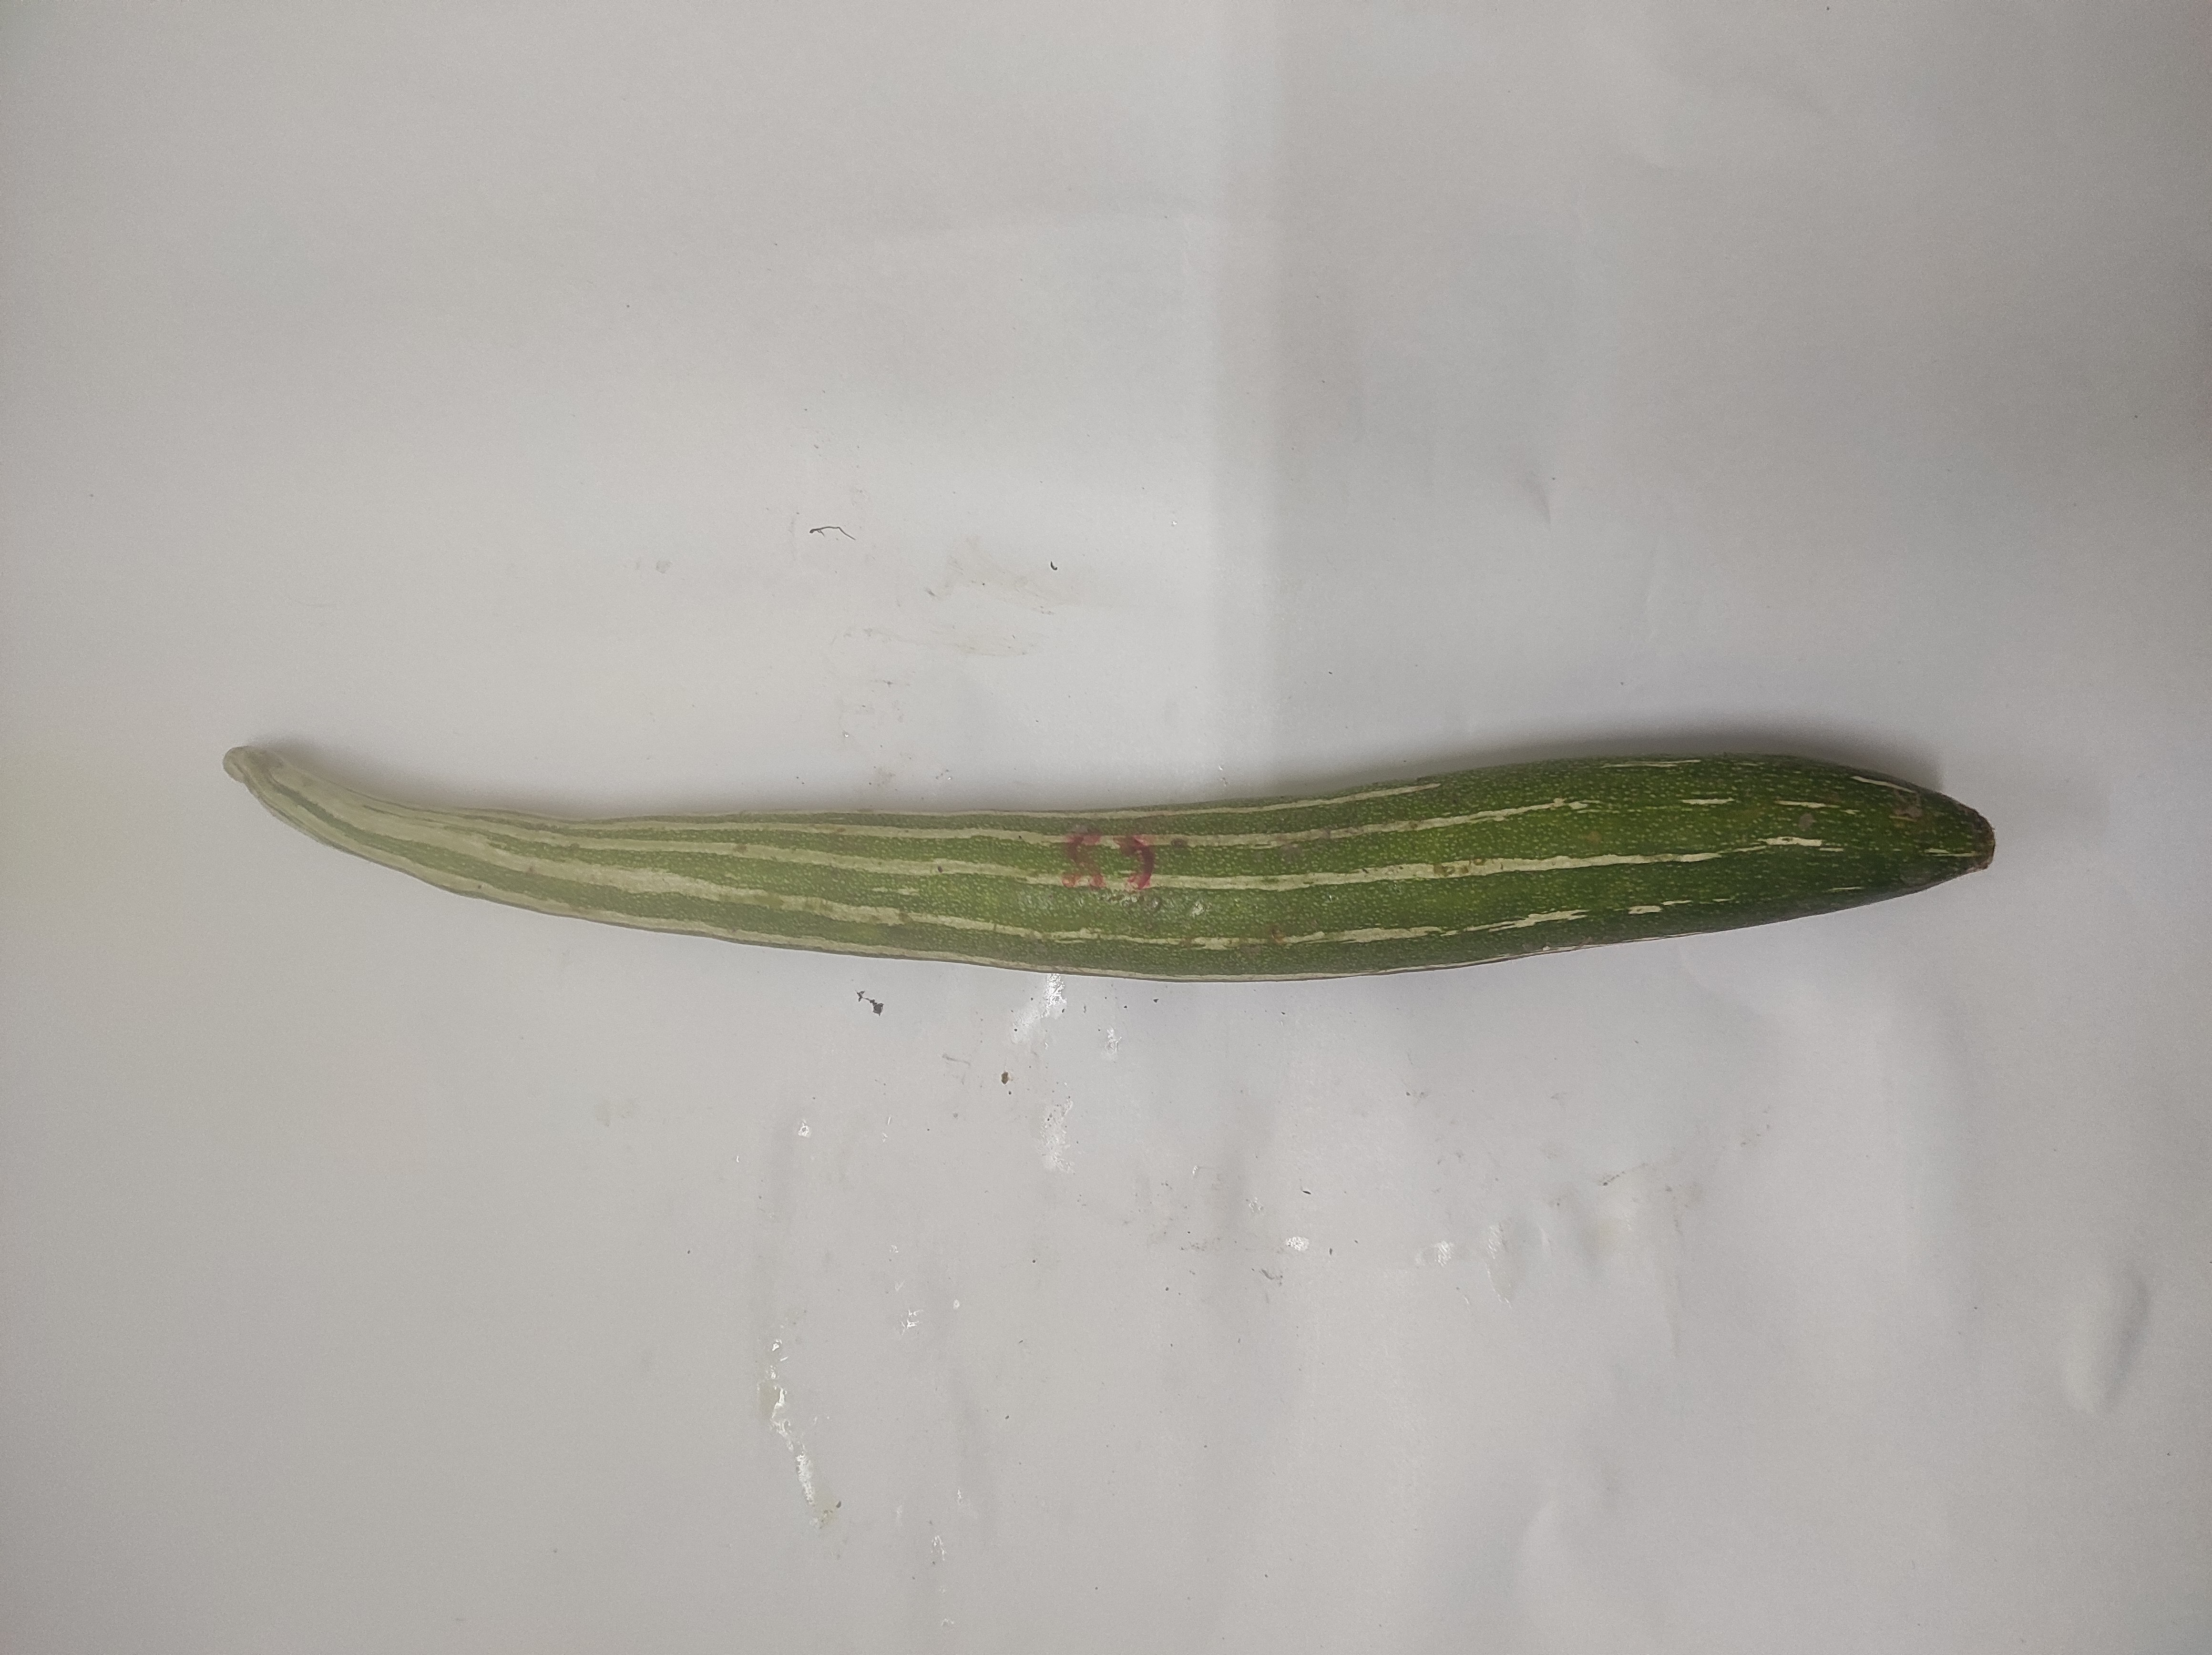
Crop: Snake Gourd
Condition: Severely Damaged